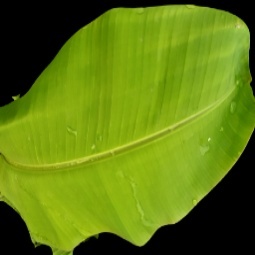
Label: Zinc